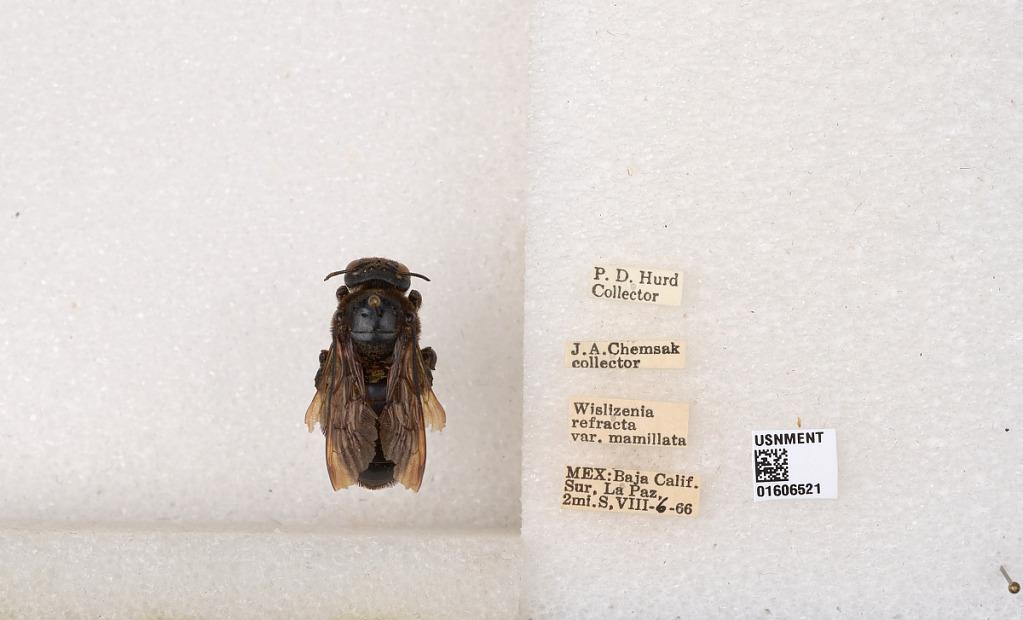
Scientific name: Xylocopa (Xylocopoides) californica arizonensis Cresson
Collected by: P. Hurd & J. Chemsak
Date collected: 1966-8-6
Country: Mexico
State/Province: Baja California Sur
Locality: La Paz, 2 mi. S